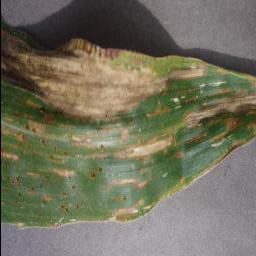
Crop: corn
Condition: (maize)_cercospora_spot_gray_spot